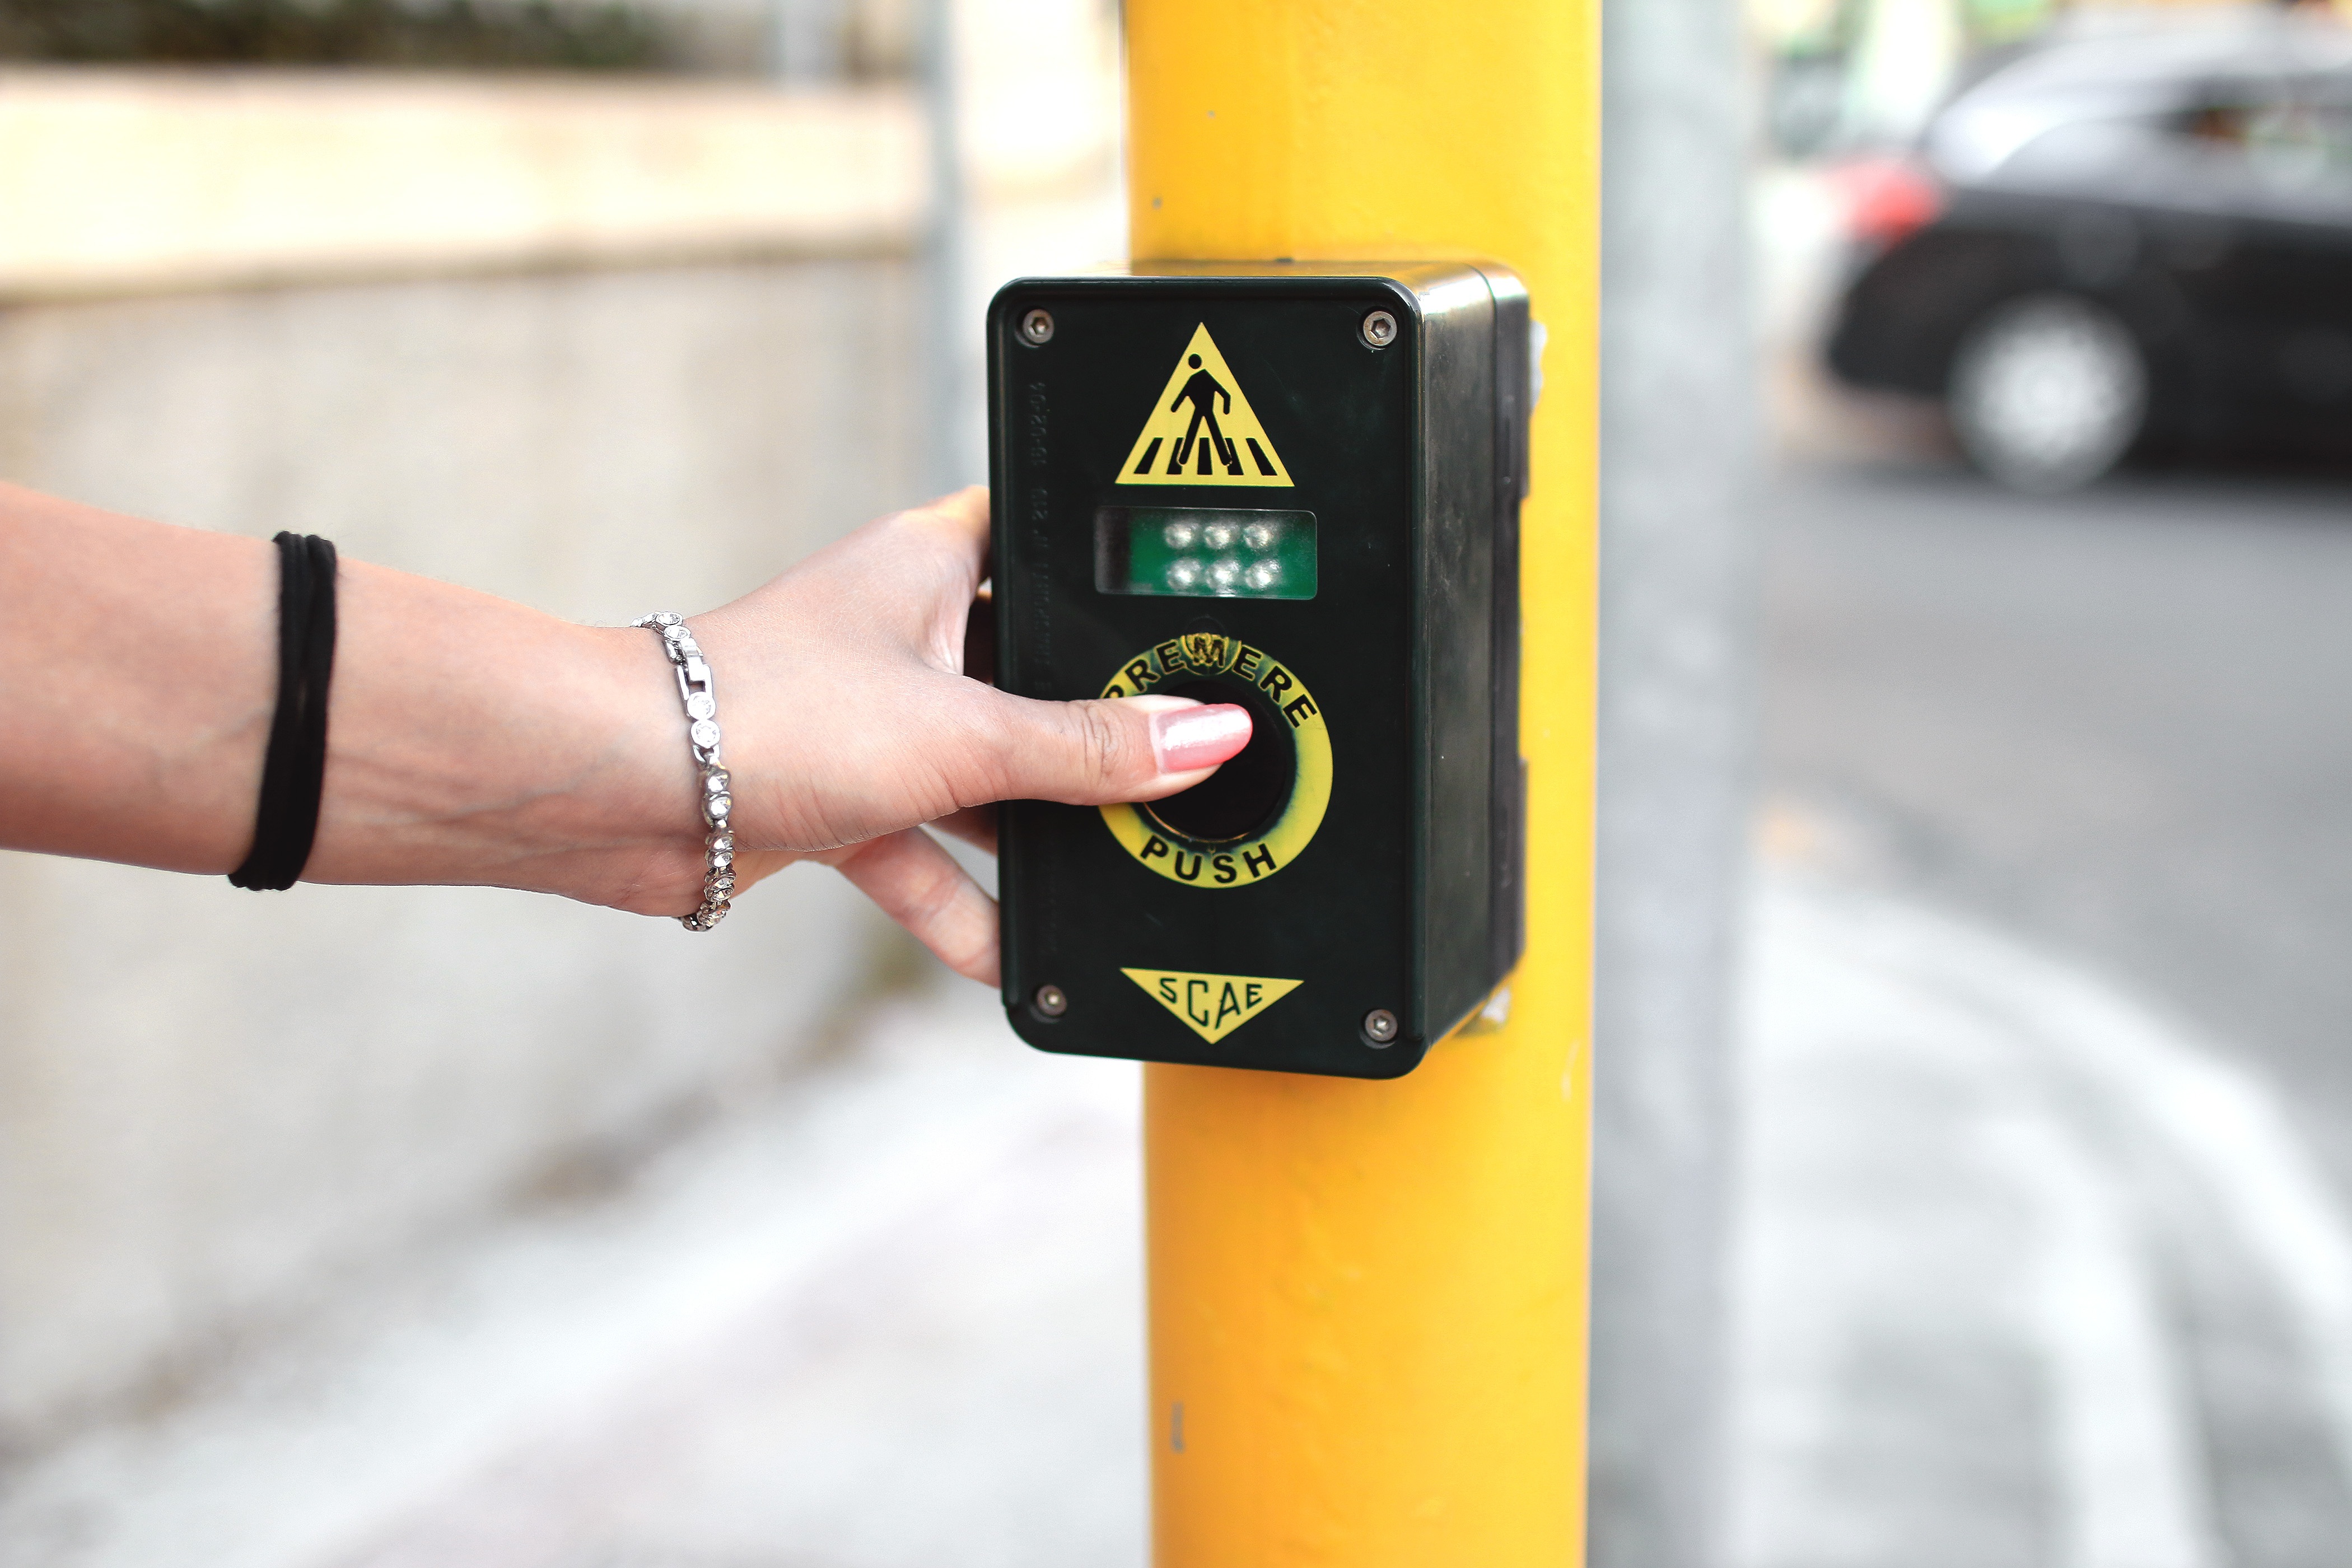
hand, road, street, city, urban, green, color, intersection, crosswalk, yellow